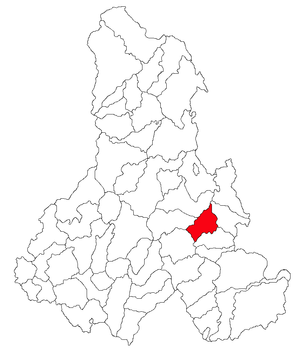
Mihăileni est une commune roumaine du județ de Harghita, dans la région historique de Transylvanie. Elle est composée des quatre villages suivants: